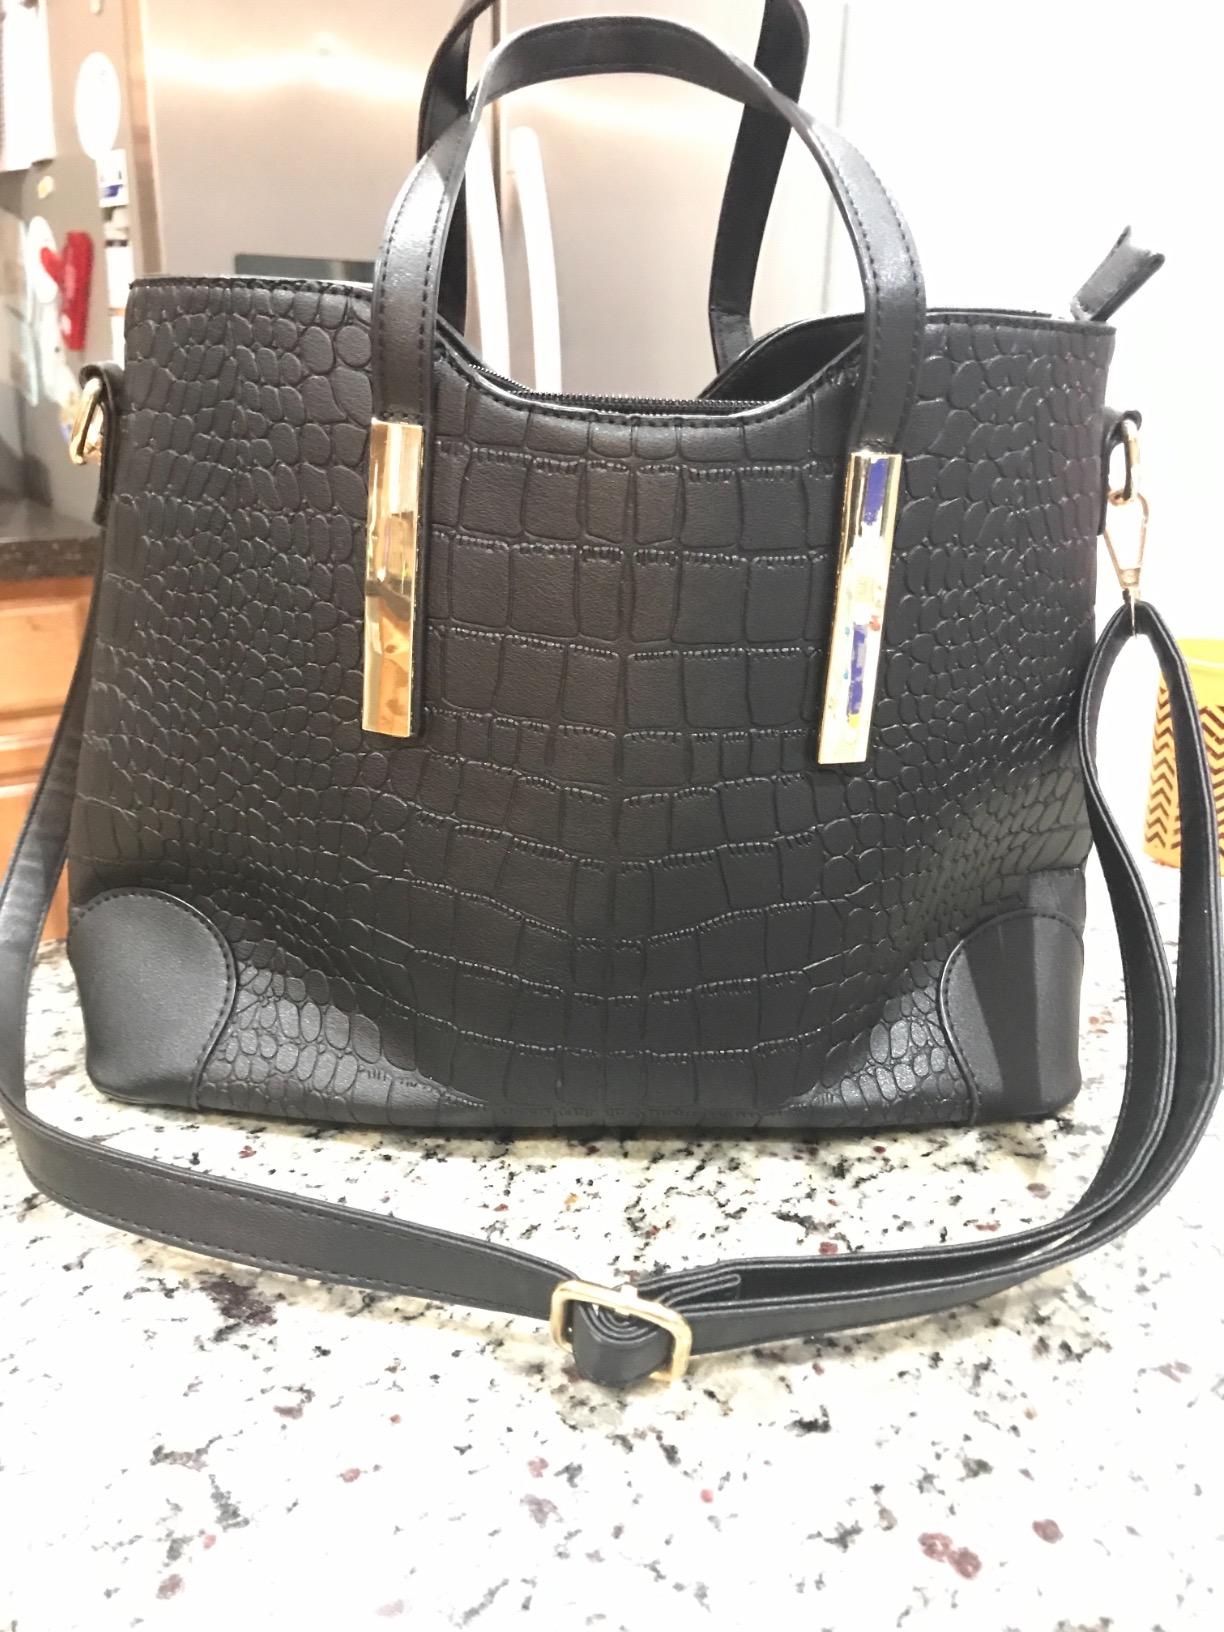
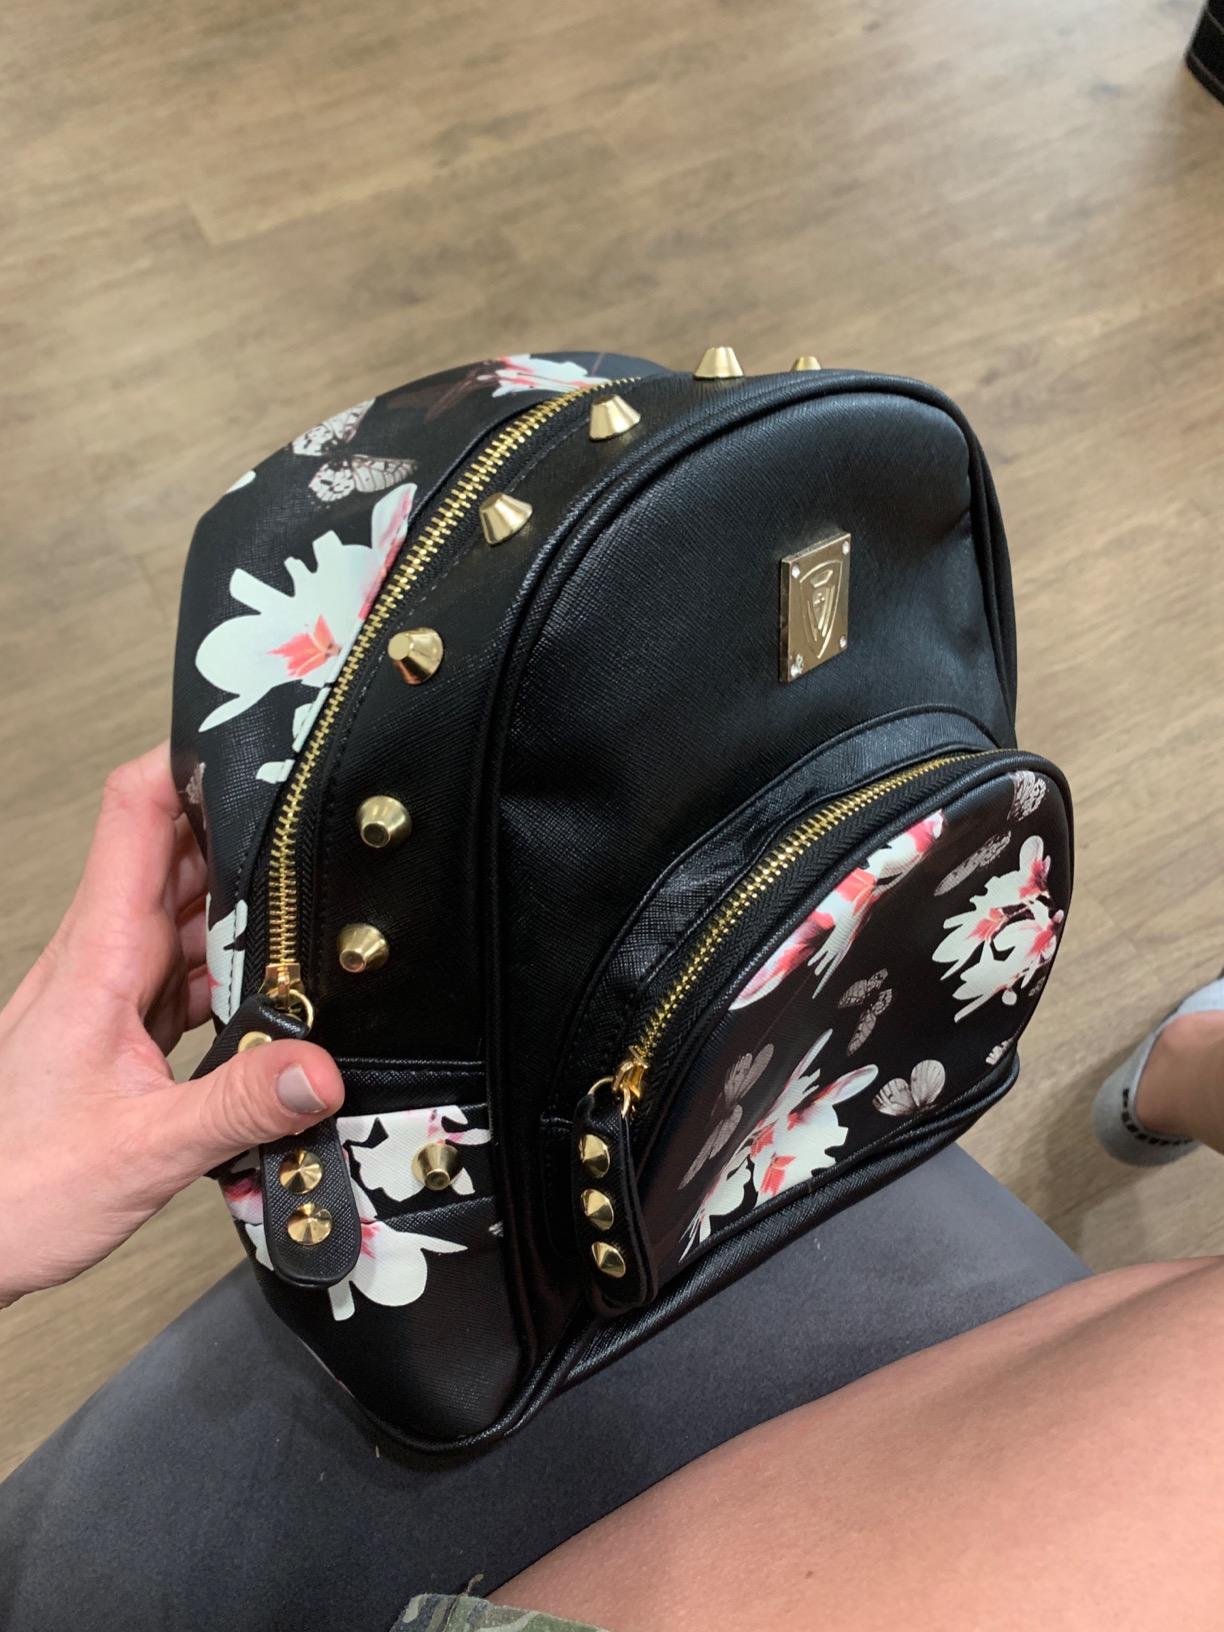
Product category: accessories_handbag
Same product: no